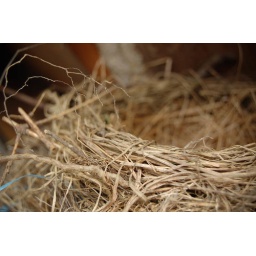
My dad came across a birds nest under the roof of our shed. I took a photo